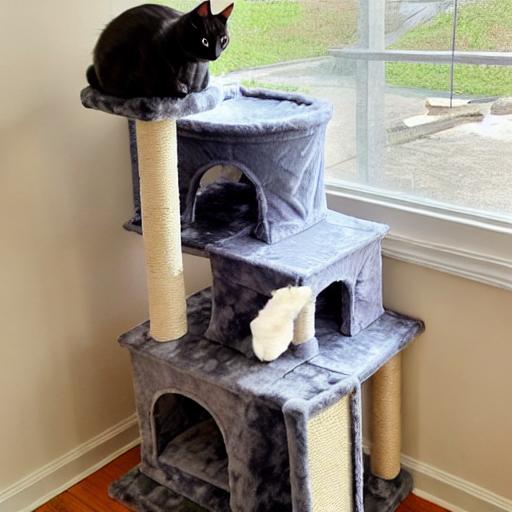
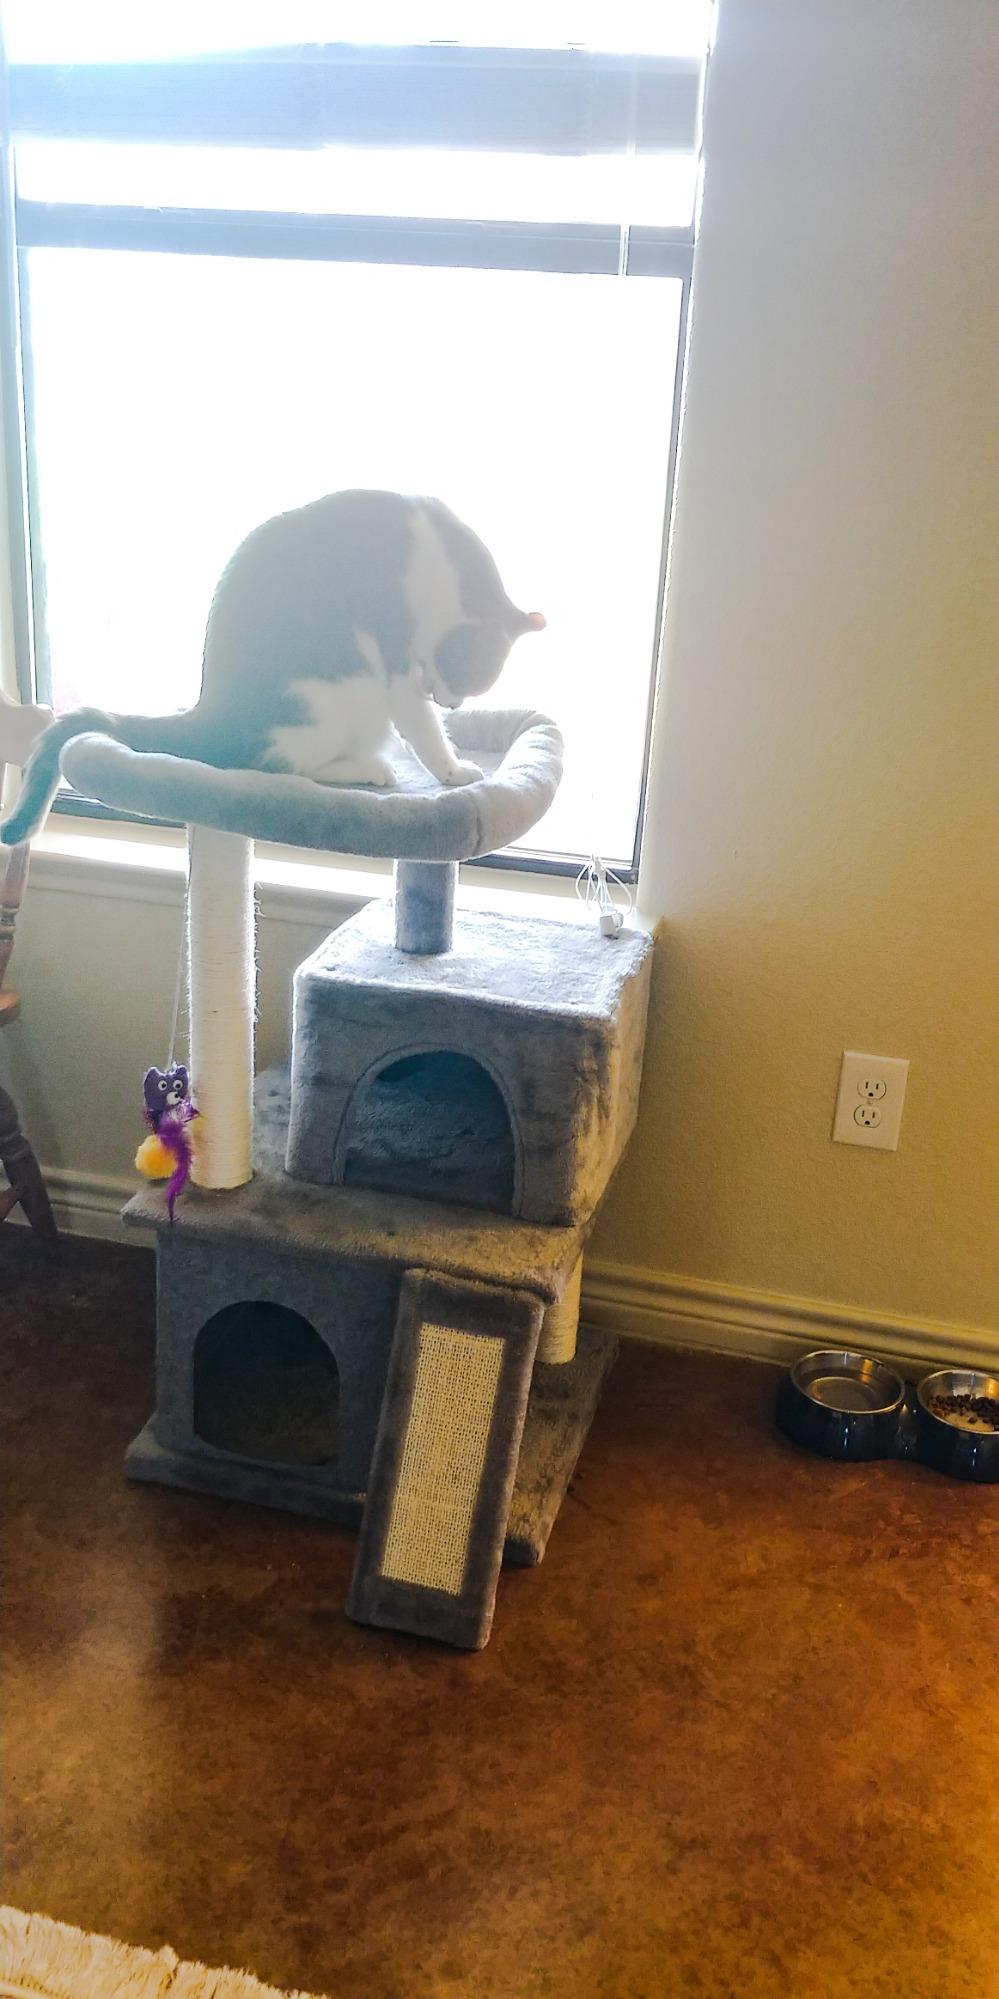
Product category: items_cat tree
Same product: no